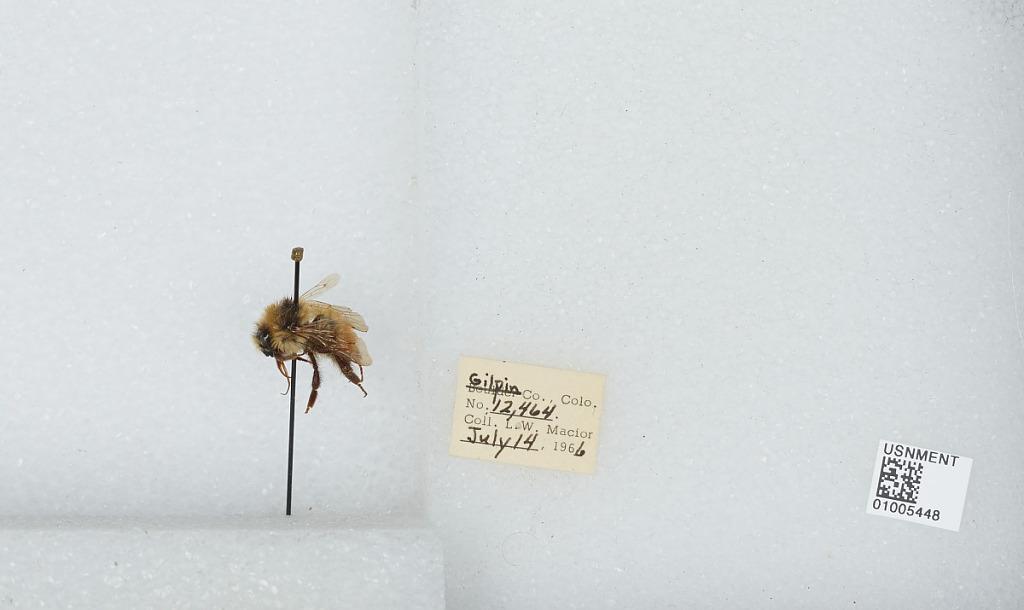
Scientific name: Bombus (Pyrobombus) centralis Cresson
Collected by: L. Macior
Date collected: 1966-7-14
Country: United States
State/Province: Colorado
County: Gilpin
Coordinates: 39.86, -105.52